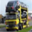
Label: truck